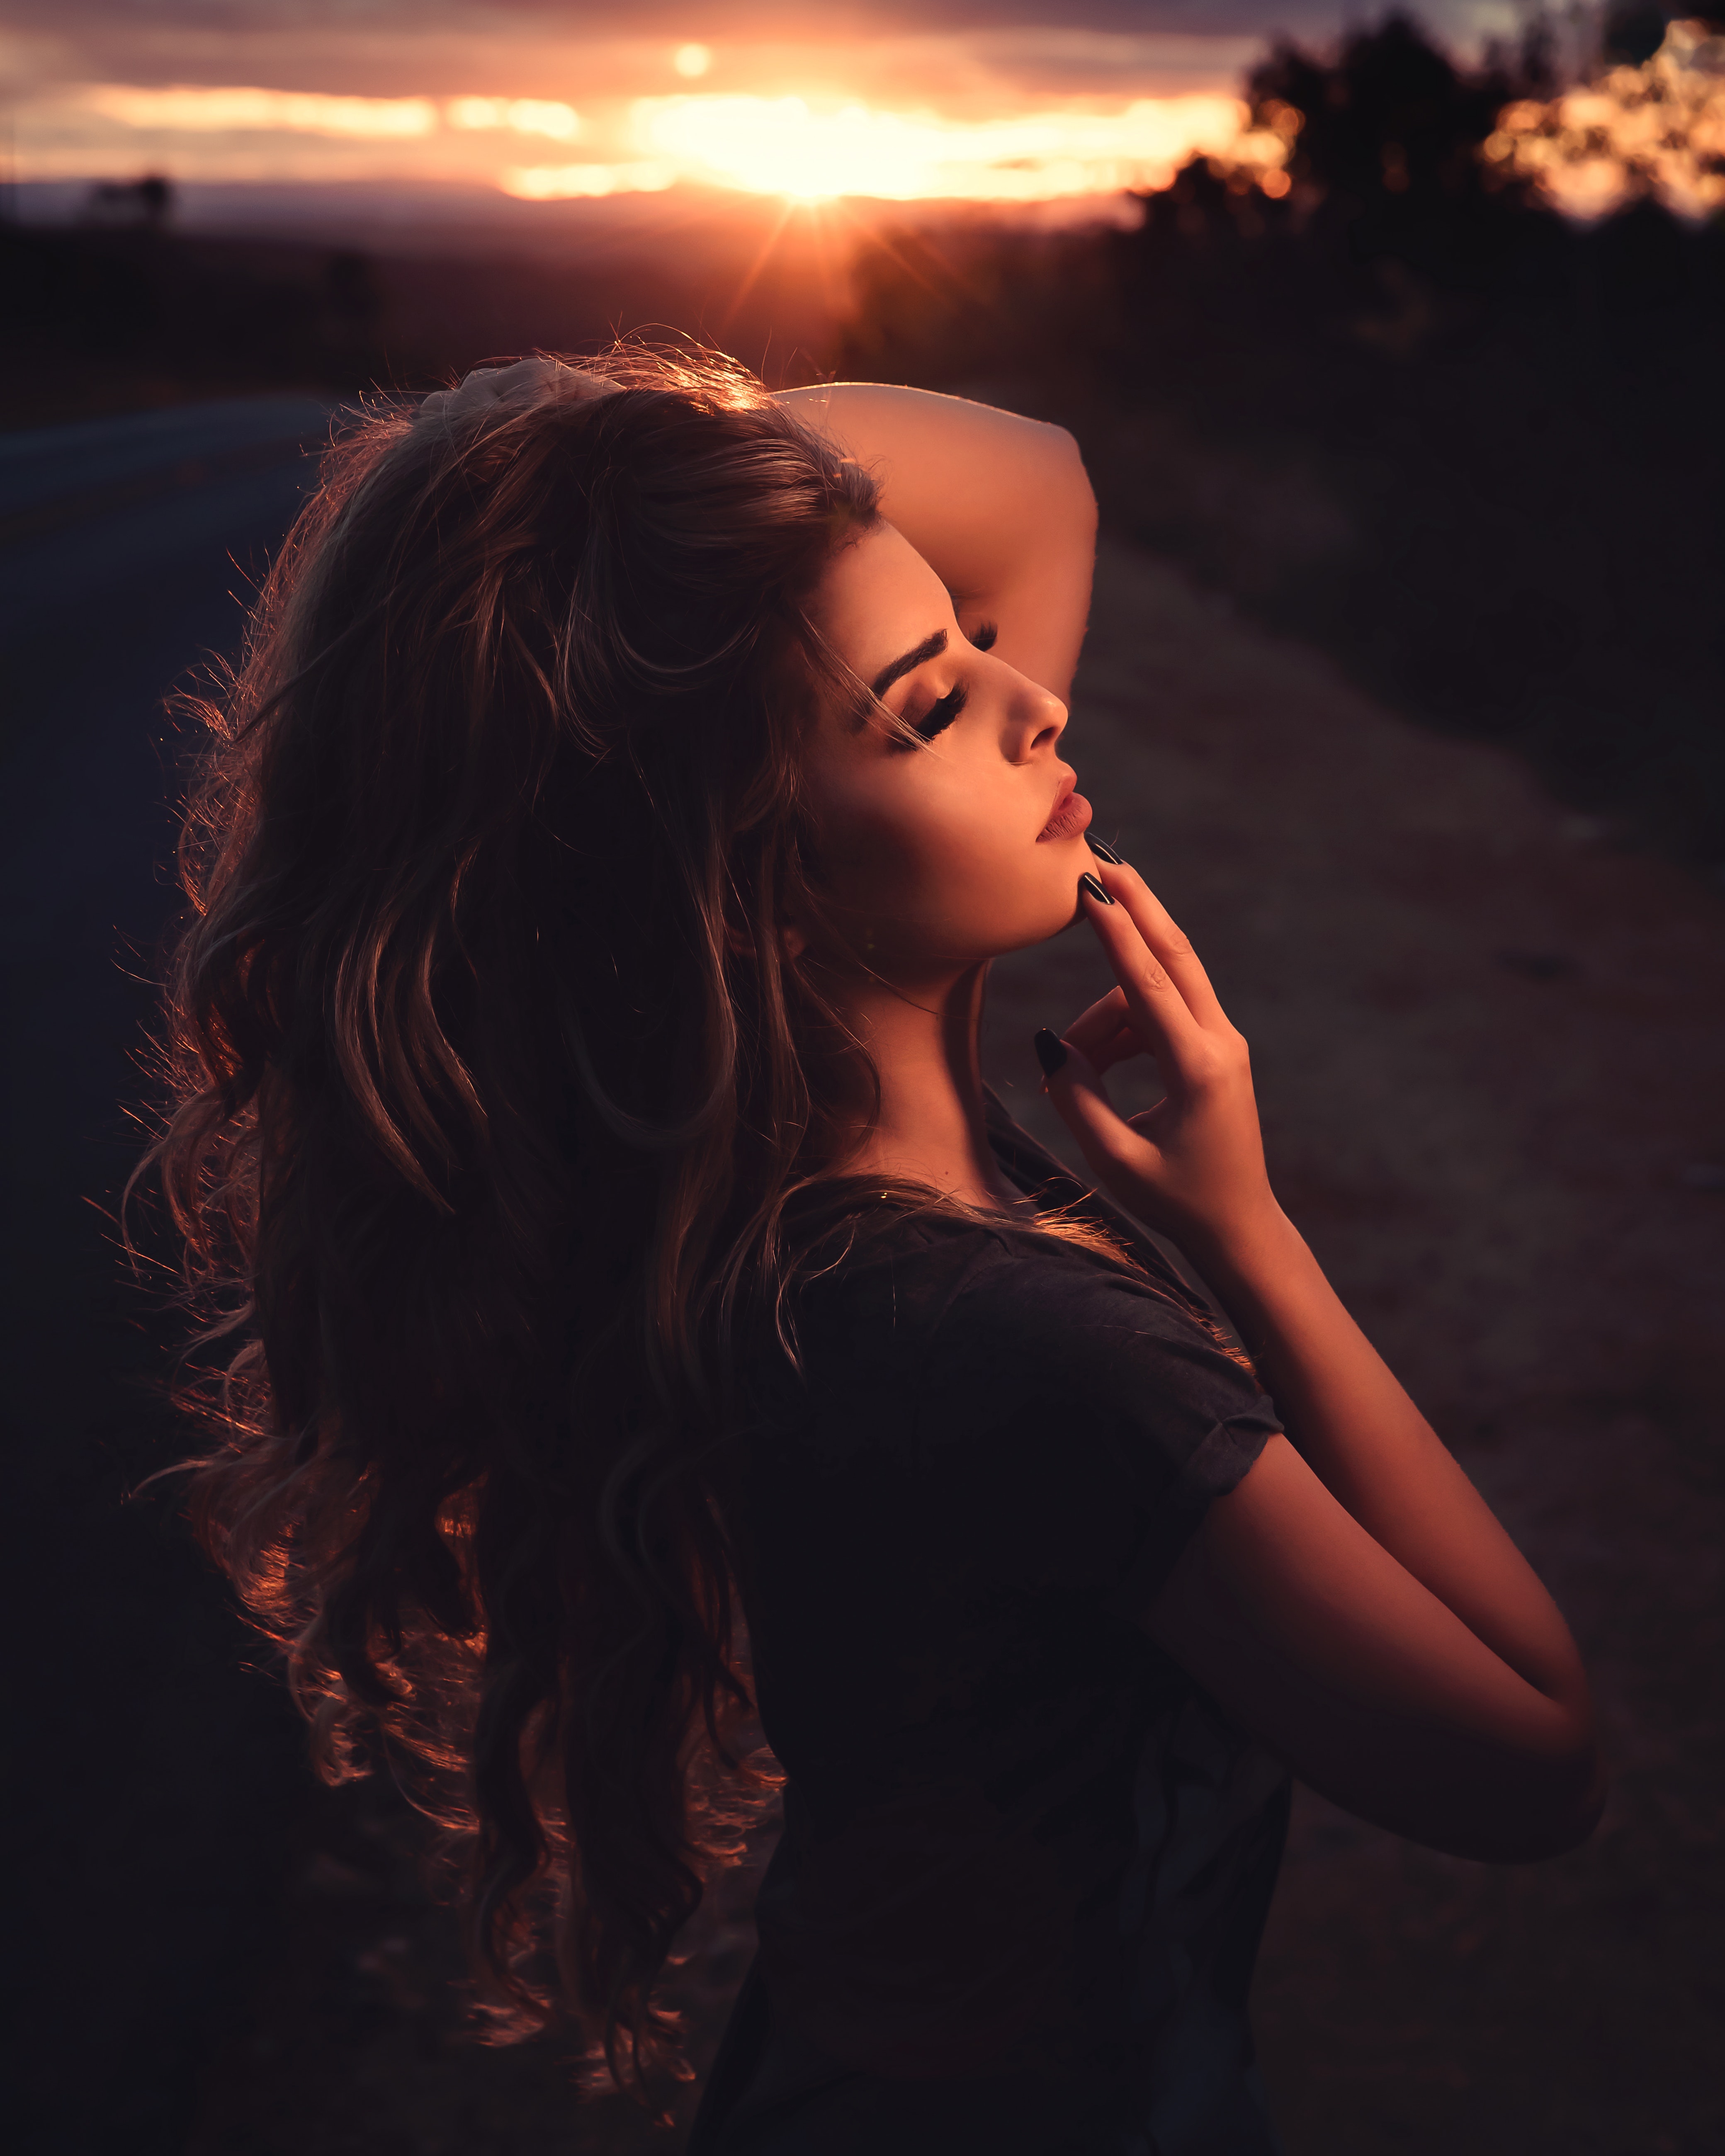
hair, face, beauty, long hair, lady, hairstyle, lip, backlighting, sky, photography, flash photography, chin, brown hair, photo shoot, lighting, eye, shoulder, blond, fashion, model, sunlight, portrait, evening, mouth, cloud, portrait photography, smile, dress, neck, daydream, black hair, sunset, happy, dusk